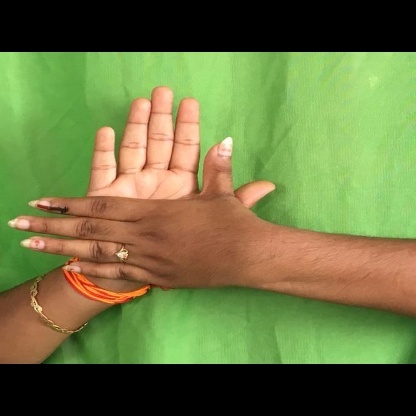
Mudra: Chakra